Nudity in India

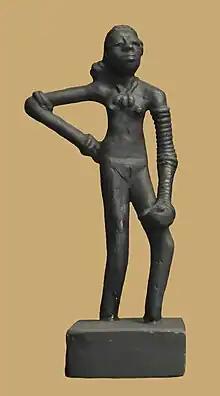
"Dancing girl" of Mohenjo-Daro

The history of nudity in India is a tapestry of evolving cultural, religious, and social norms. Spanning over millennia, the perception and representation of nudity have undergone significant transformations, reflecting the broader shifts in Indian society.